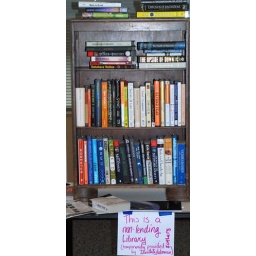
Kaliya brought a shelf of books for people to get an idea of identity in print and media